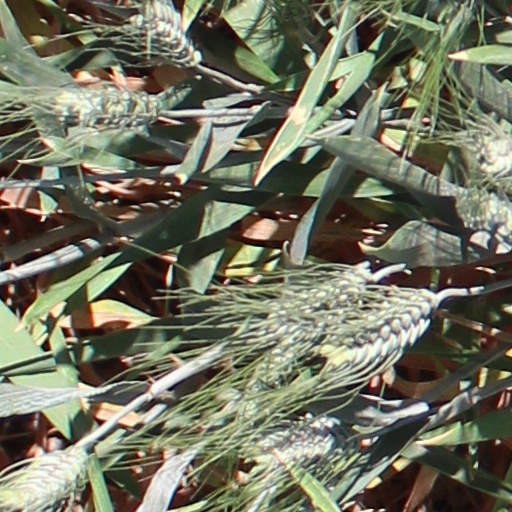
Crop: wheat